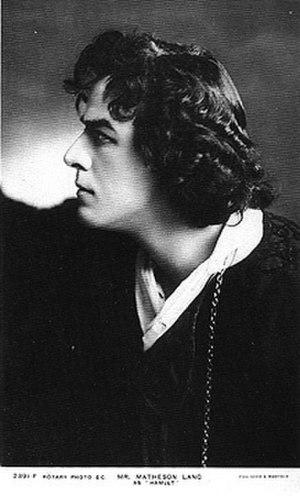
Matheson Lang est un acteur canadien, né le 15 mai 1879 à Montréal, mort le 11 avril 1948 à Bridgetown.